Billie J. Farrell

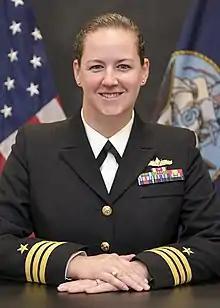
Commander Farrell (May 2020)

Billie J. Farrell (born ) is an officer in the United States Navy. In 2022, she became the first woman to command .